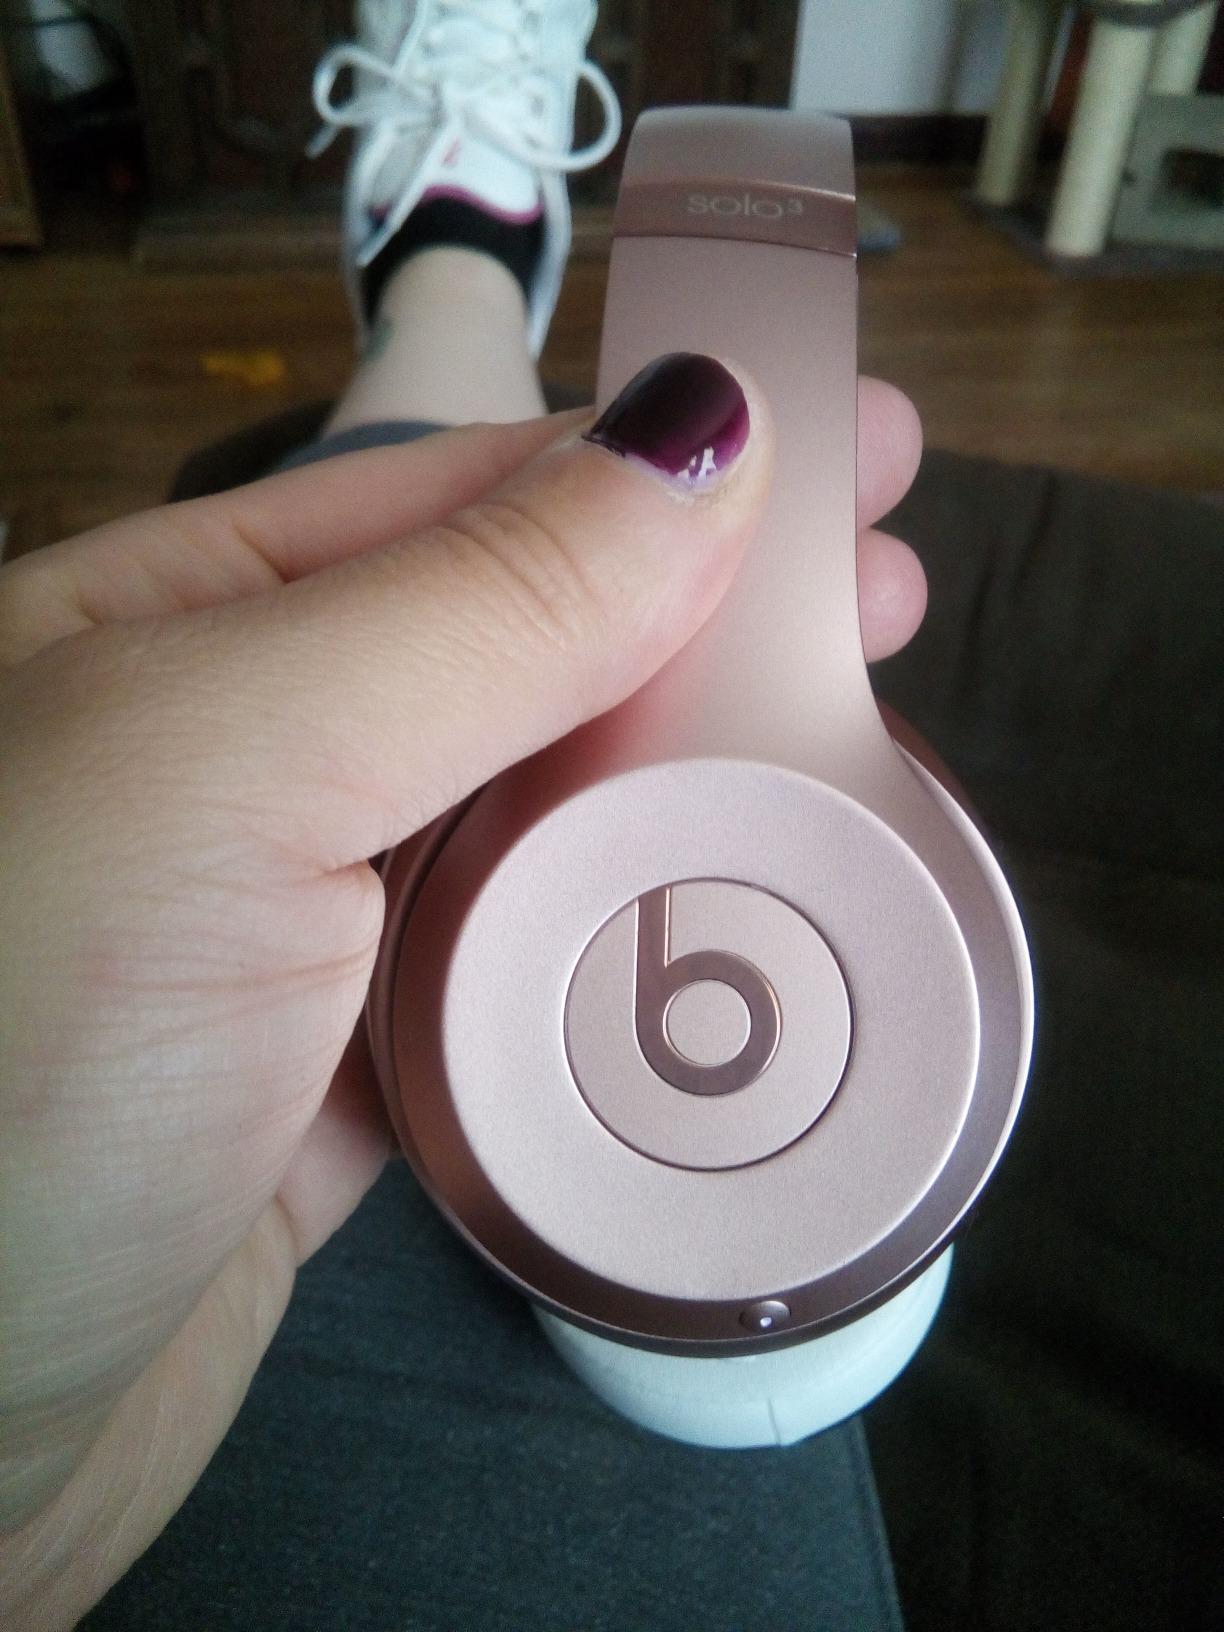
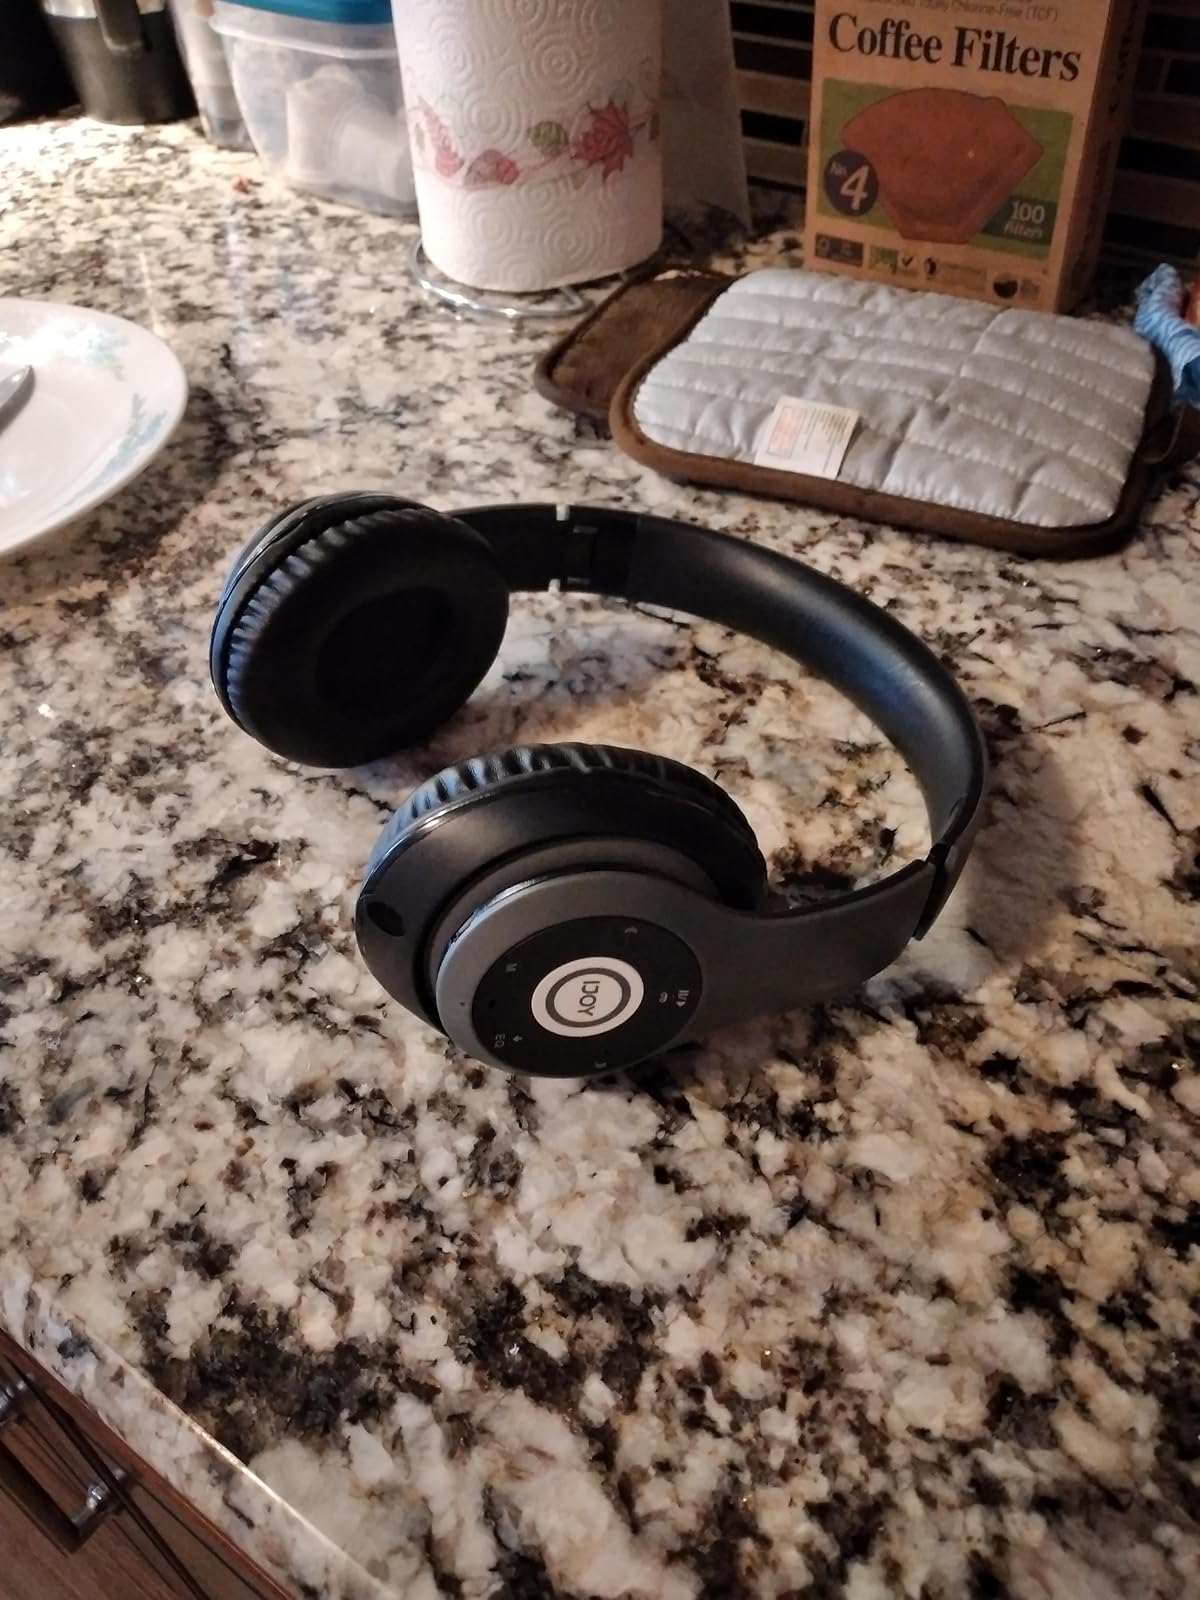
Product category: headphones
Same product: no